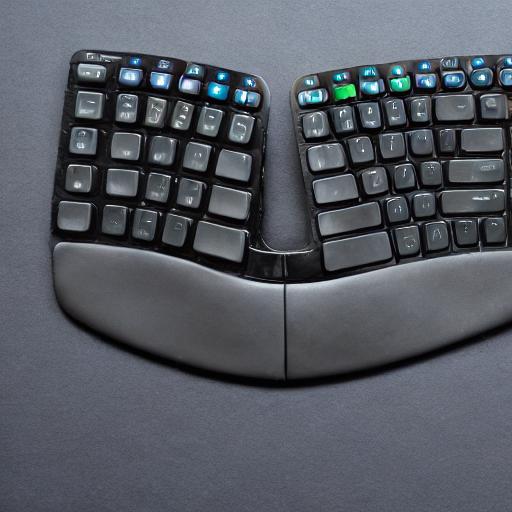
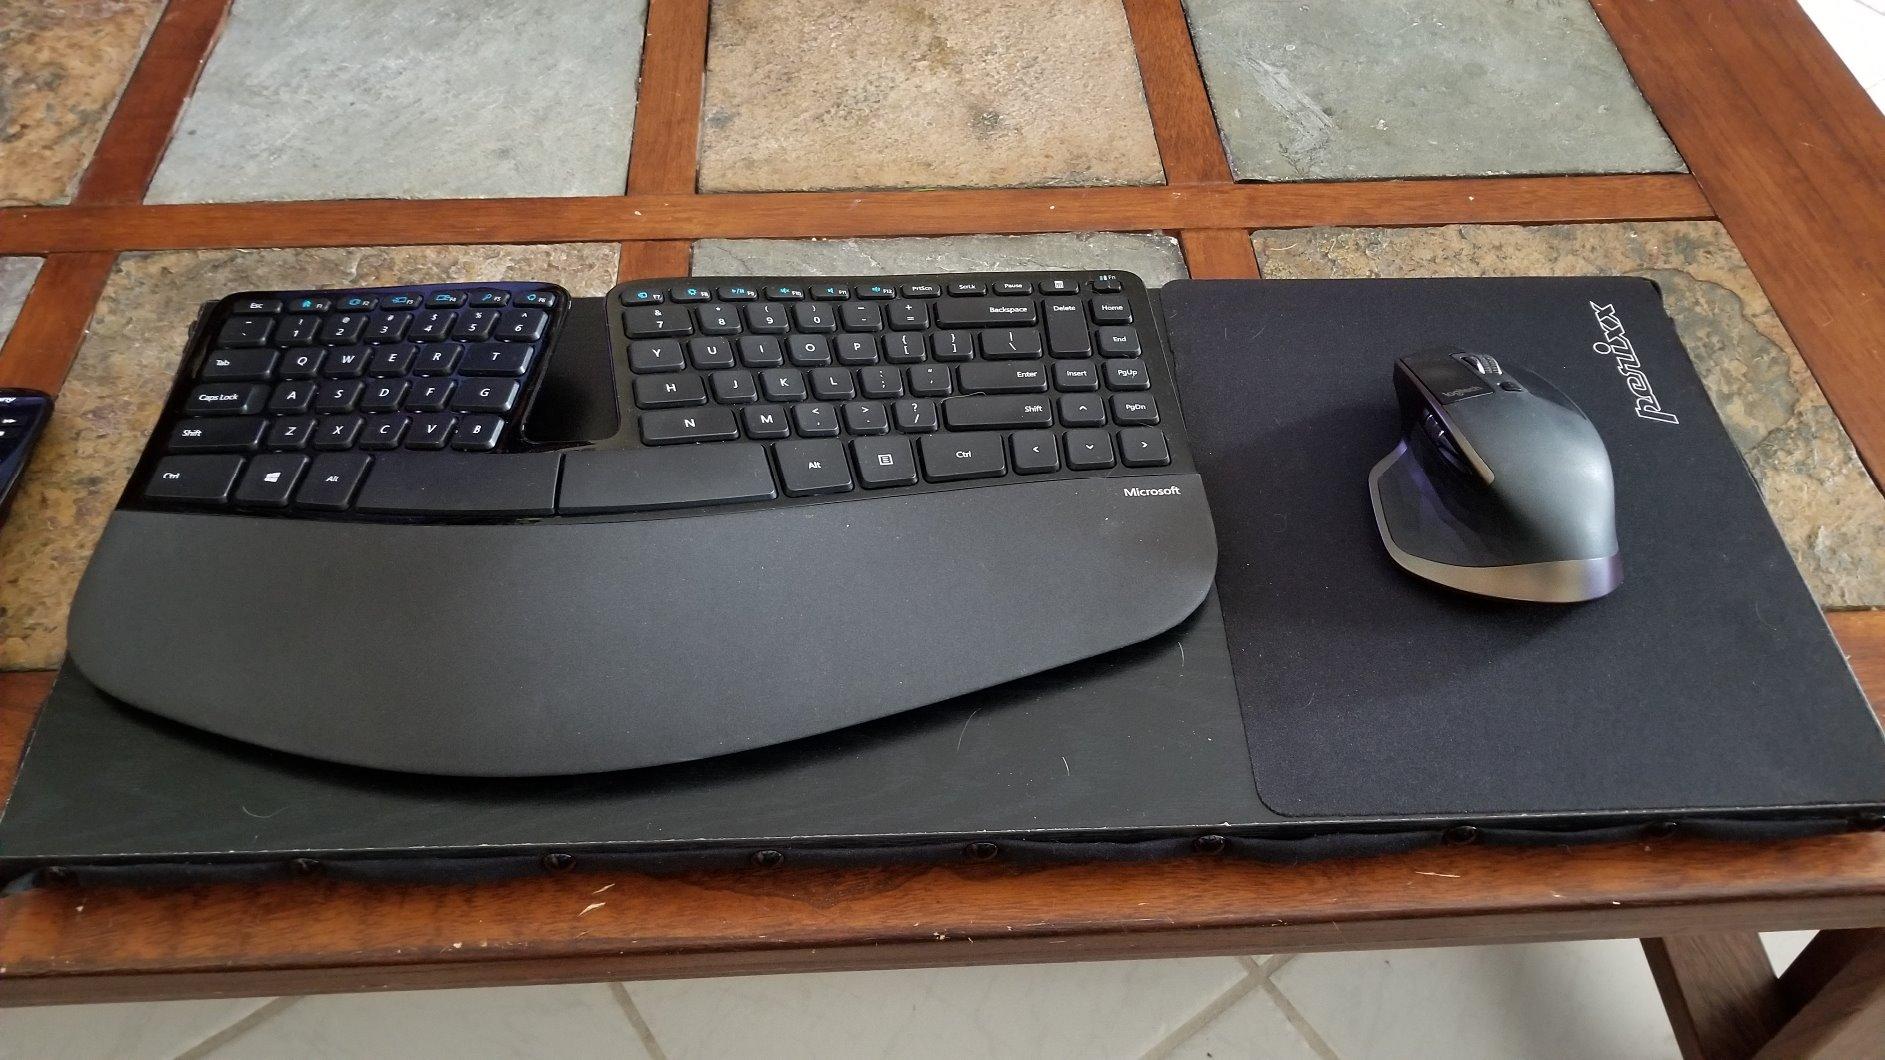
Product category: keyboard
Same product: no